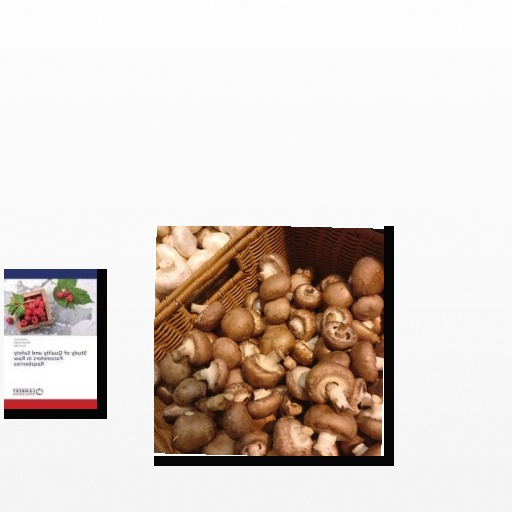
Food items: mushroom, raspberry